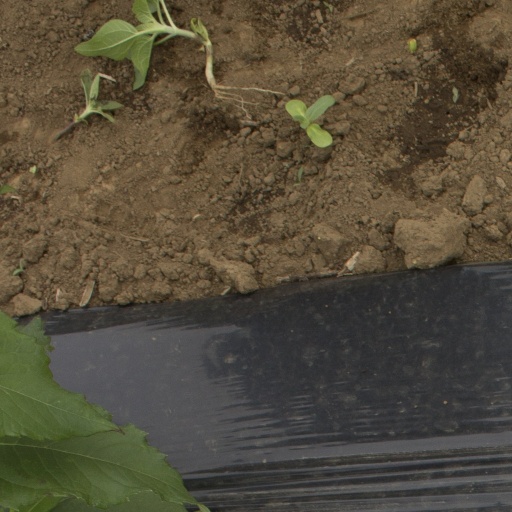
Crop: Jerusalem artichoke